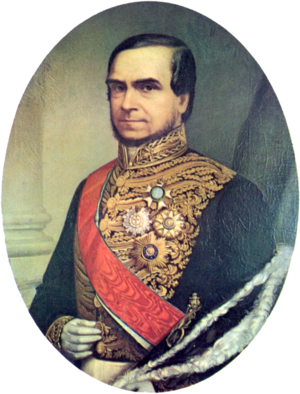
Honório Hermeto Carneiro Leão, marquis de Paraná, était un homme d'État brésilien, diplomate, juge et monarchiste de la période de l'Empire du Brésil. Paraná est né dans une famille pauvre de São Carlos do Jacuí dans ce qui était la capitainerie du Minas Gerais. Après avoir étudié à l'université de Coimbra au Portugal, Paraná revient au Brésil où il est nommé juge de cour d'appel en 1826. En 1830, il est élu pour représenter le Minas Gerais à la chambre des députés ; il y est réélu en 1834 et en 1838 et conserve son poste jusqu'en 1841.